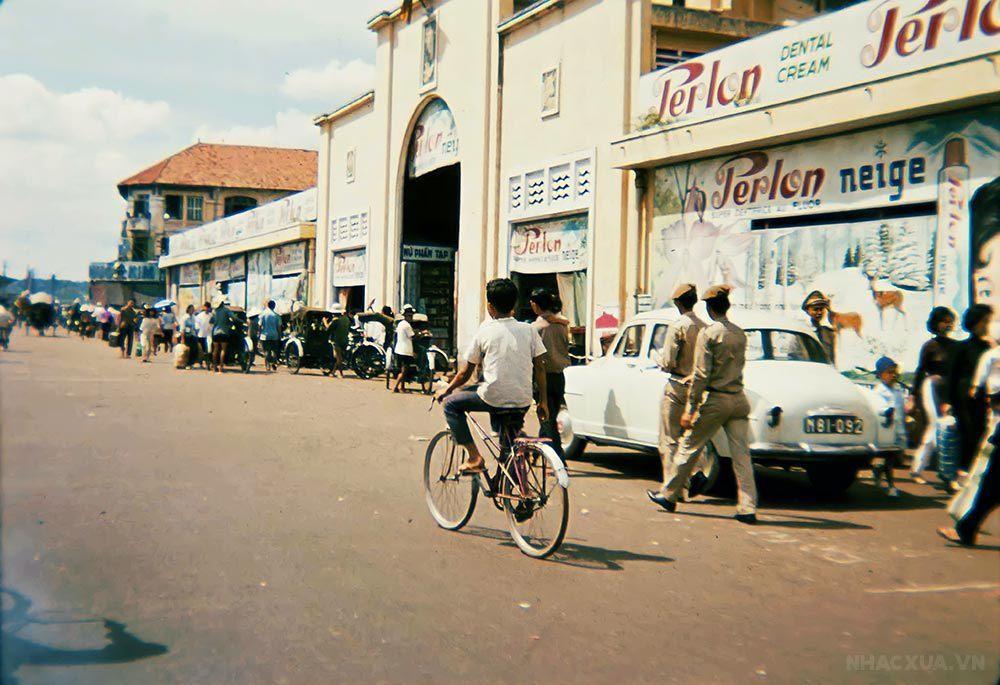
có một chiếc ô tô màu trắng đang được dựng ở bên đường